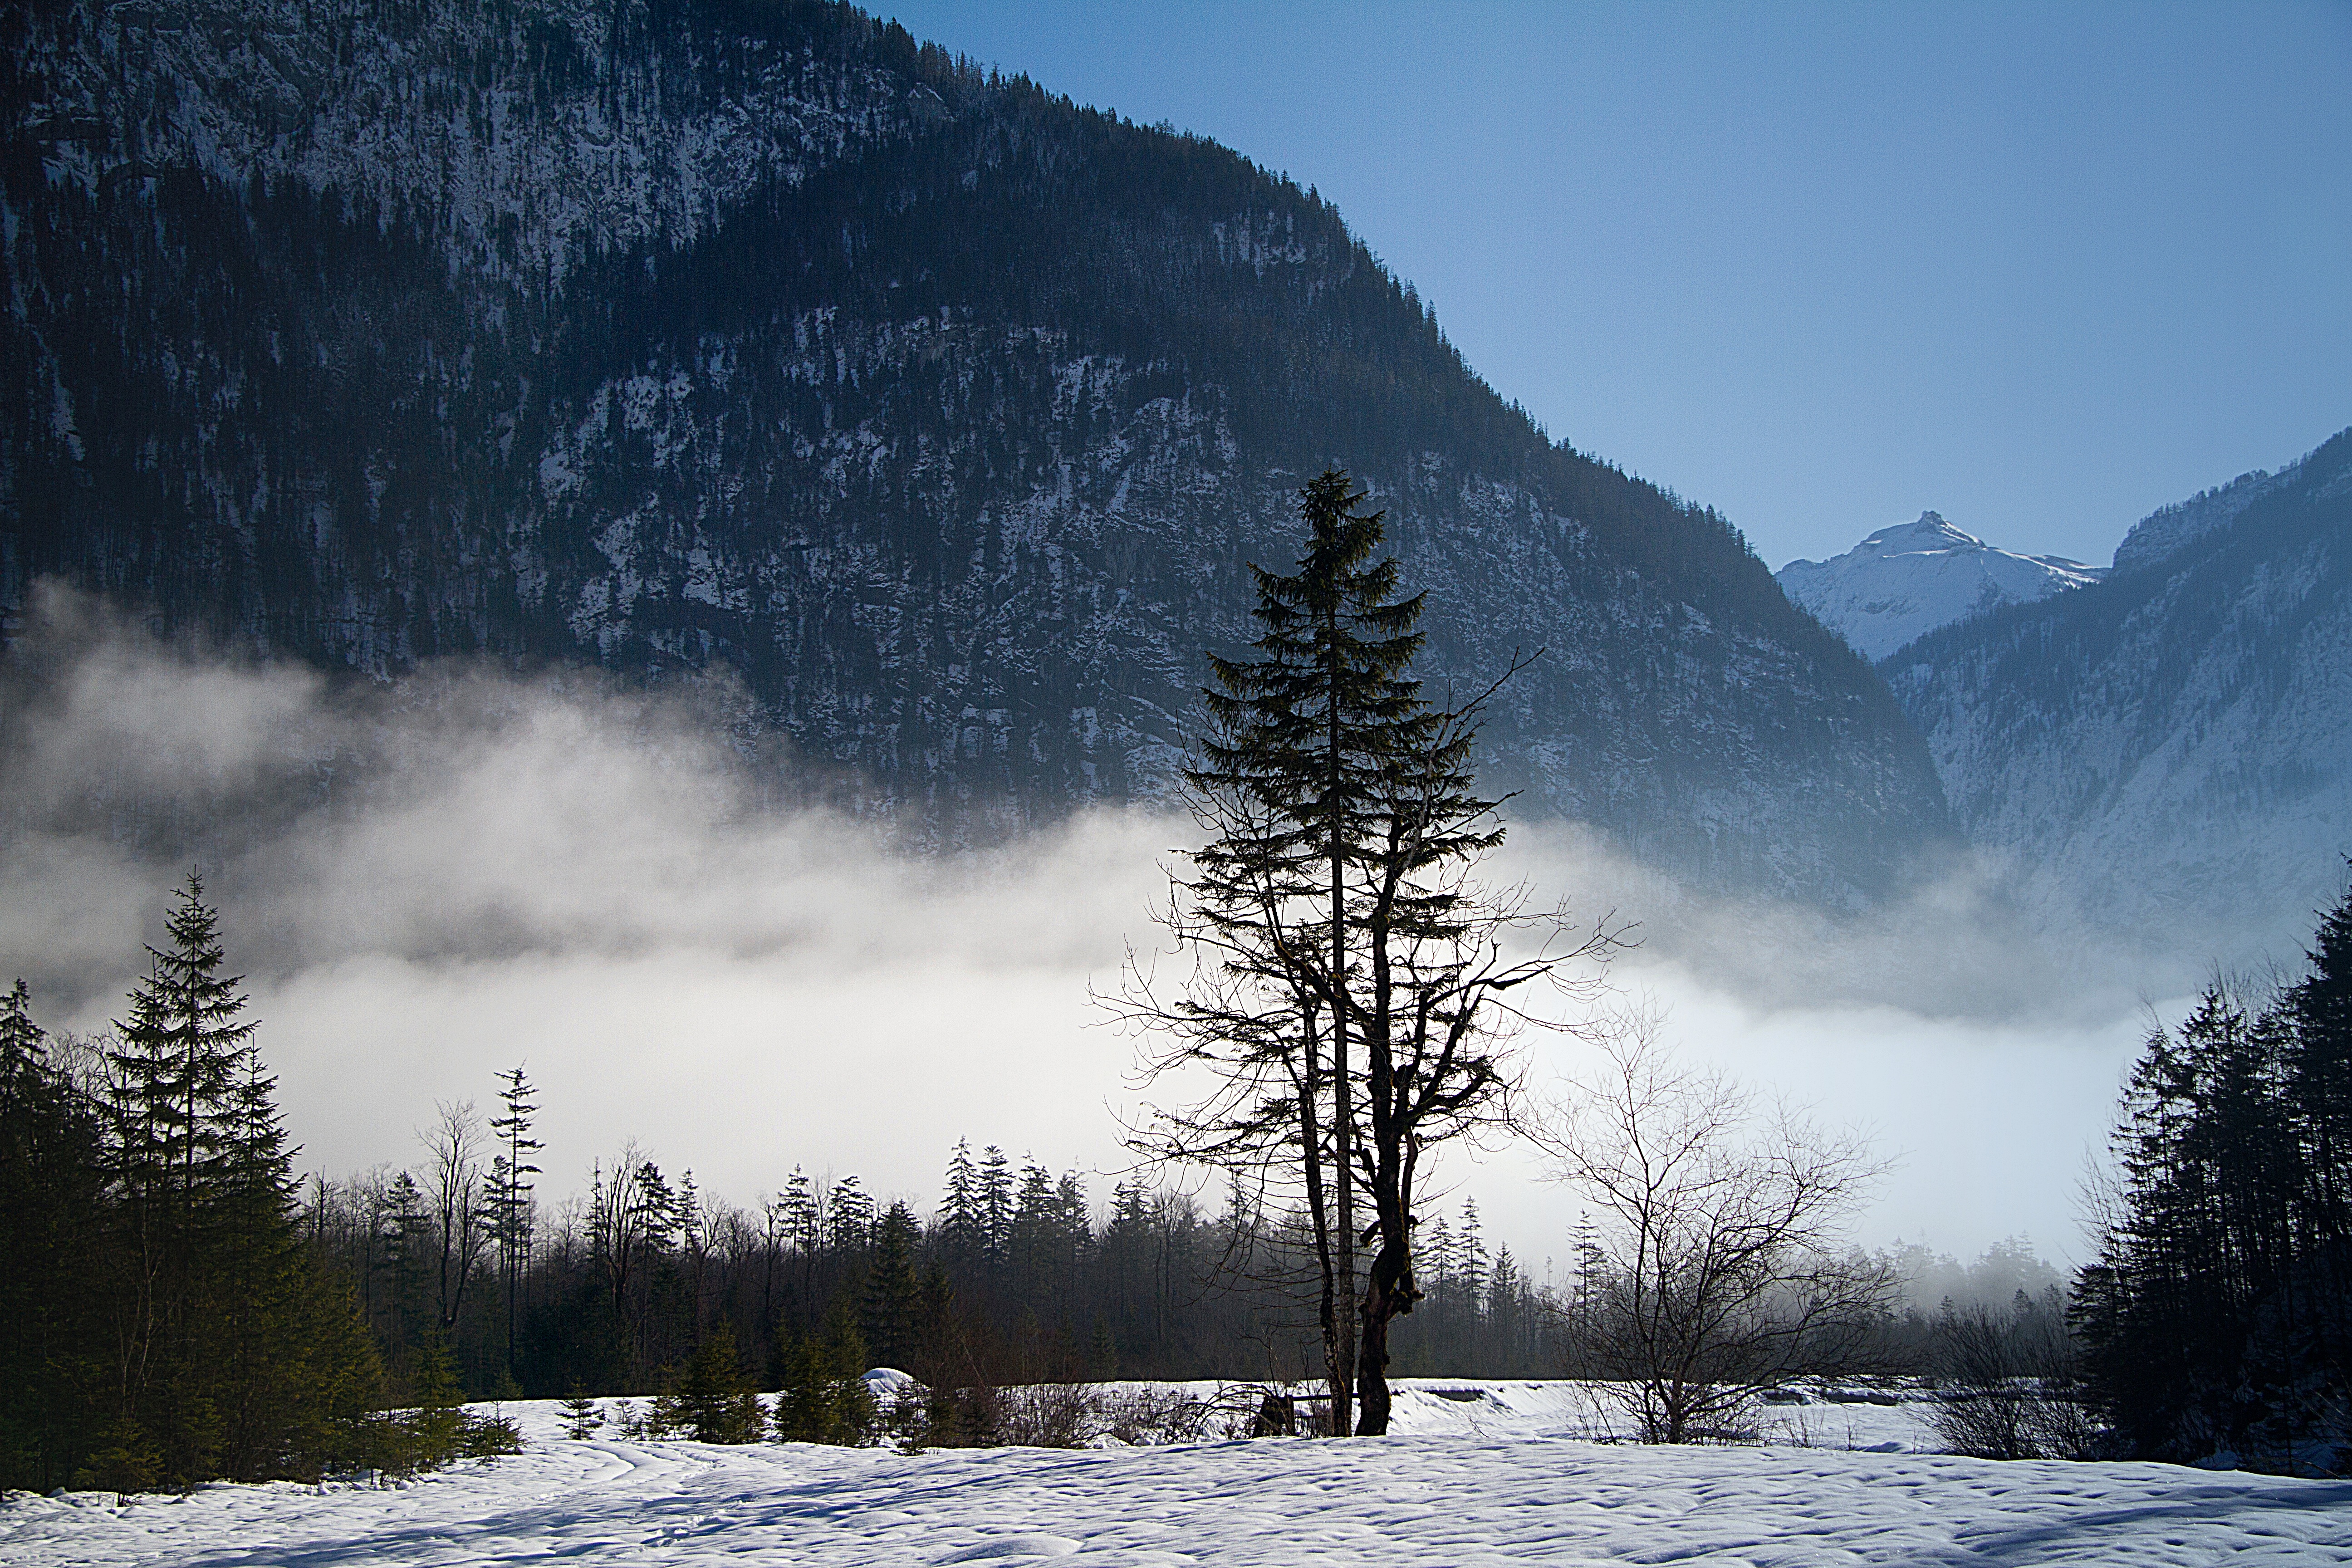
landscape, tree, nature, forest, wilderness, mountain, snow, winter, mist, morning, lake, mountain range, weather, season, alps, bavaria, watzmann, ber, king lake, bartholom st, berchtesgadener land, excursion destination, berchtesgaden national park, berchtesgaden alps, landform, geographical feature, atmospheric phenomenon, woody plant, mountainous landforms